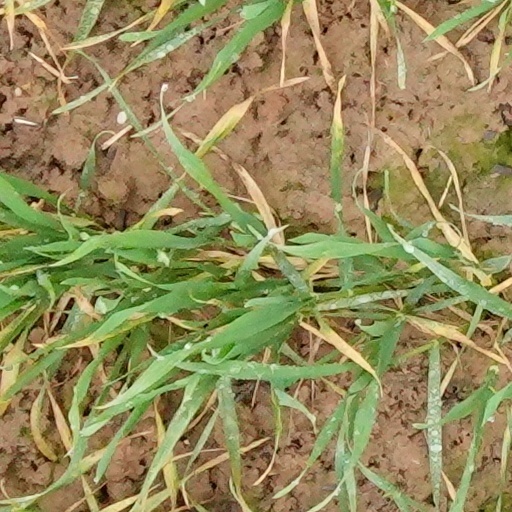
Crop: wheat